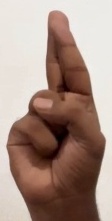
ASL sign: R